Entelodontidae

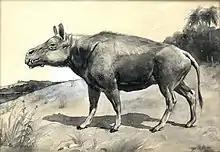

By comparison to pigs and peccaries, entelodonts were almost certainly omnivorous to an extent. Their teeth and jaw structure would have assisted processing of large and tough food items. Unlike the diverse and fully herbivorous pecoran artiodactyls, entelodonts lack specializations for chopping and shredding grass and other particularly fibrous plants. Instead, entelodonts were probably browsers, with roots, nuts, fruits, and branches as their preferred sources of vegetation. A 2022 study found that "Entelodon magnus" had an omnivorous diet similar to wild boar ("Sus scrofa"). This conclusion was justified by its pattern of tooth microwear, run through a linear discriminant analysis calibrated by modern herbivorous and omnivorous mammals. Based on pigs, entelodonts probably had a simple stomach and relied on the caecum to ferment and digest plant matter. They would have been opportunistic omnivores, capable of digesting a variety of plant and animal matter and moderating their food preferences based on seasonal ability.